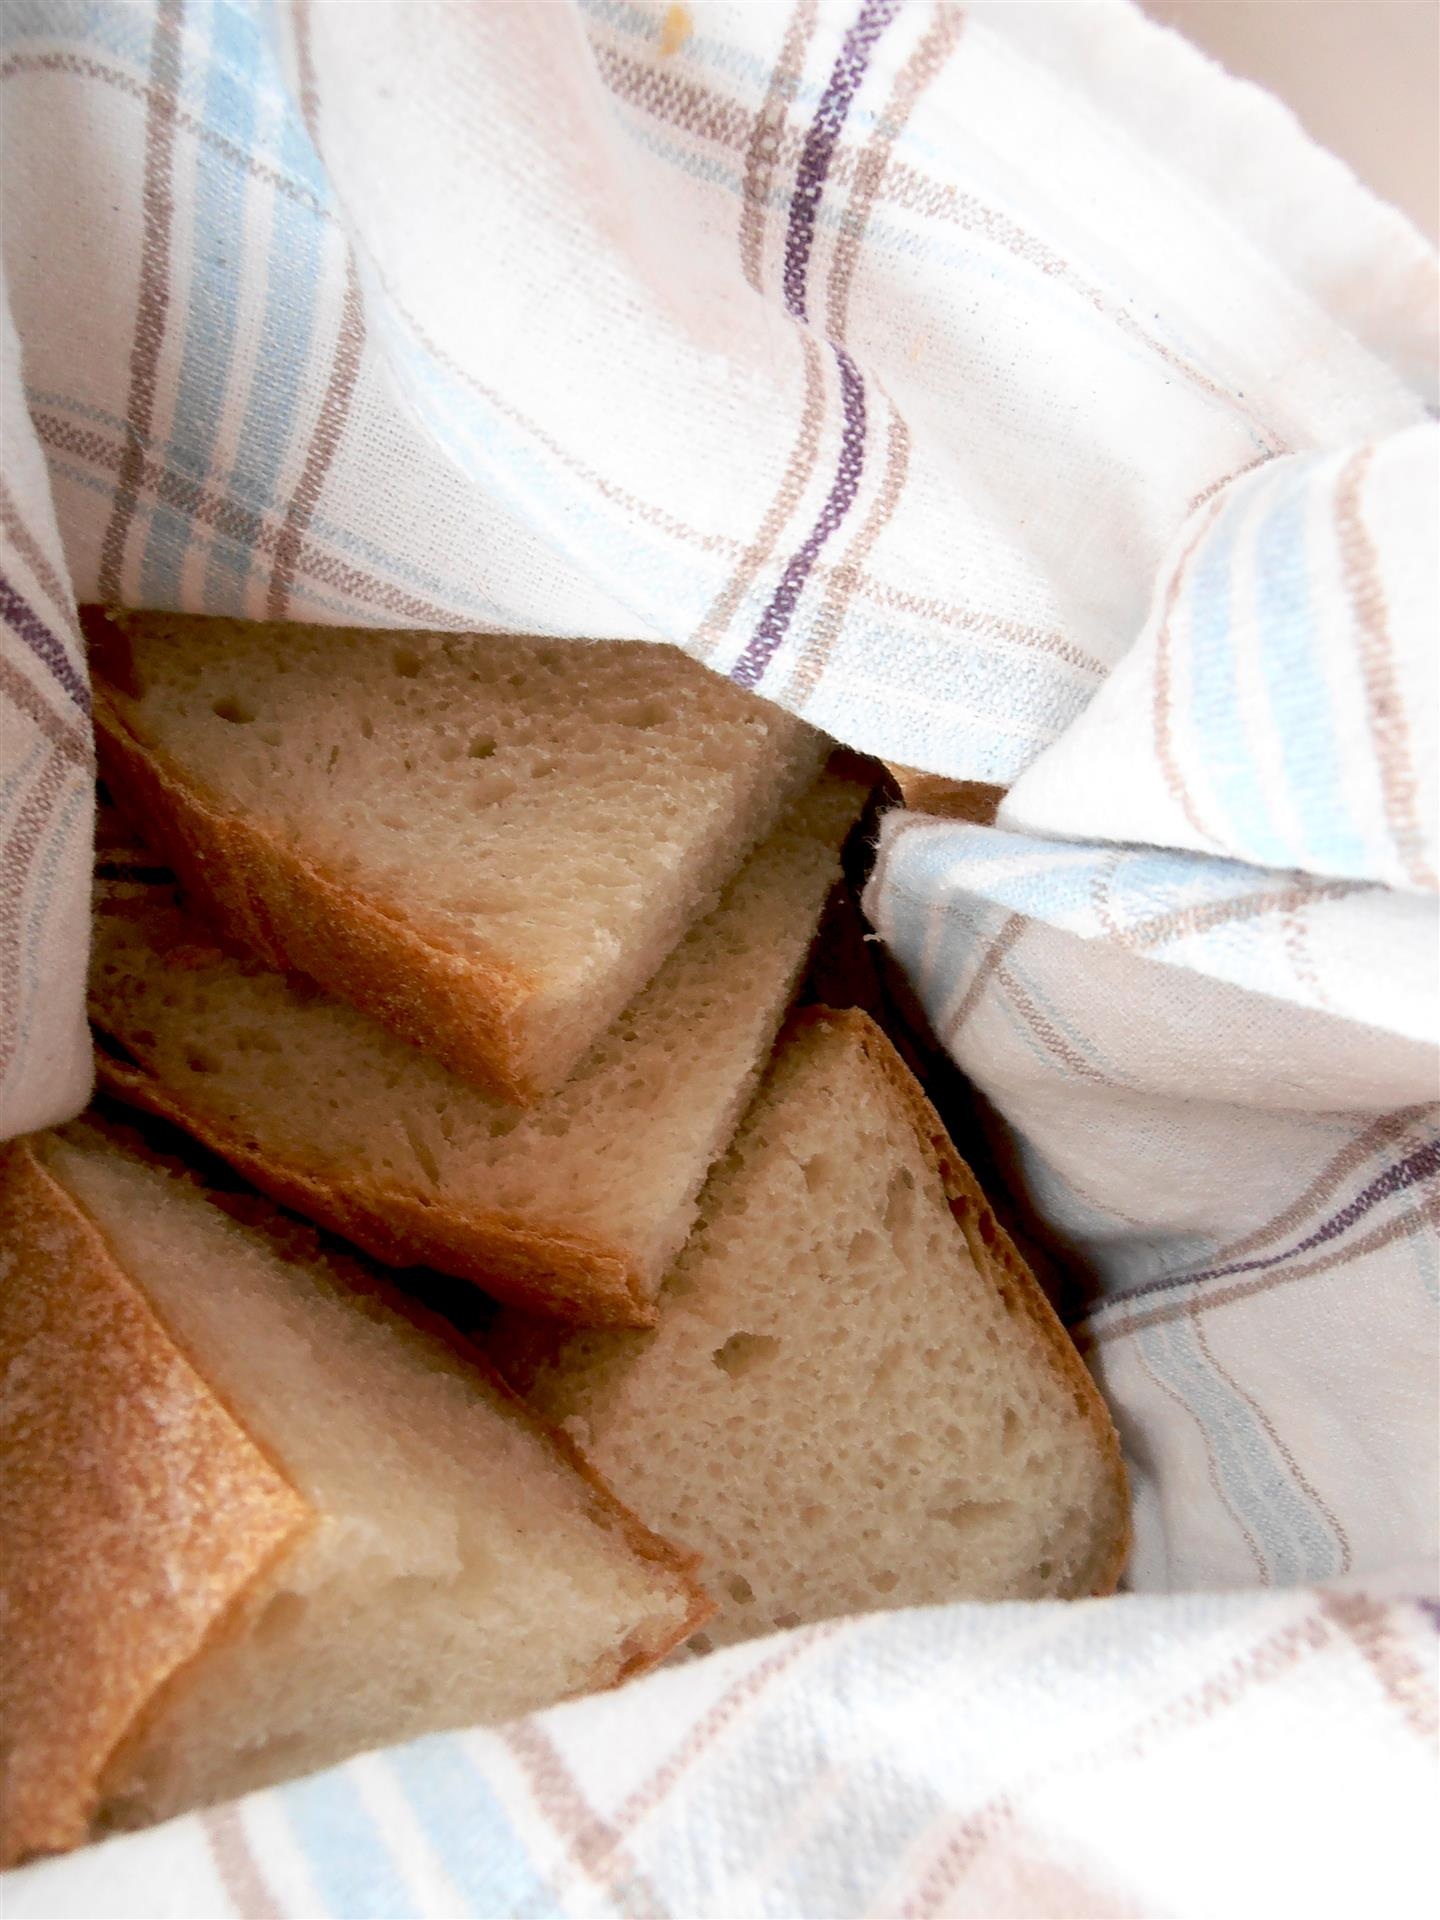
food, kitchen, baking, bread, bakery, baked, crust, flavor, kitchen towel